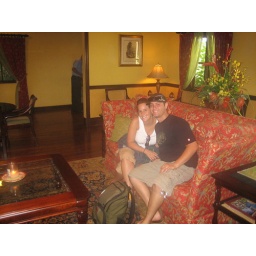
Waiting in the &amp;quot;concierge&amp;quot; lounge after our red eye flight.